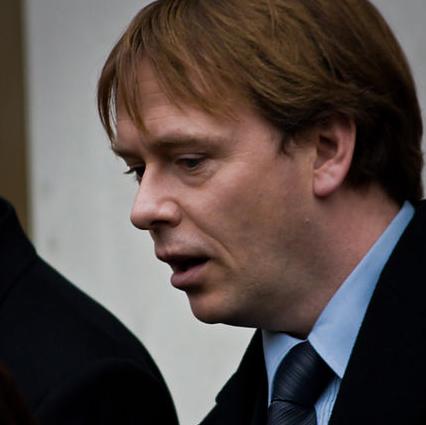
Age: 40